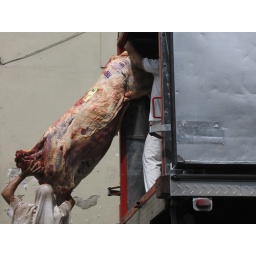
unloading half a cow from a truck on a street next to the constitution railway station in buenos aires